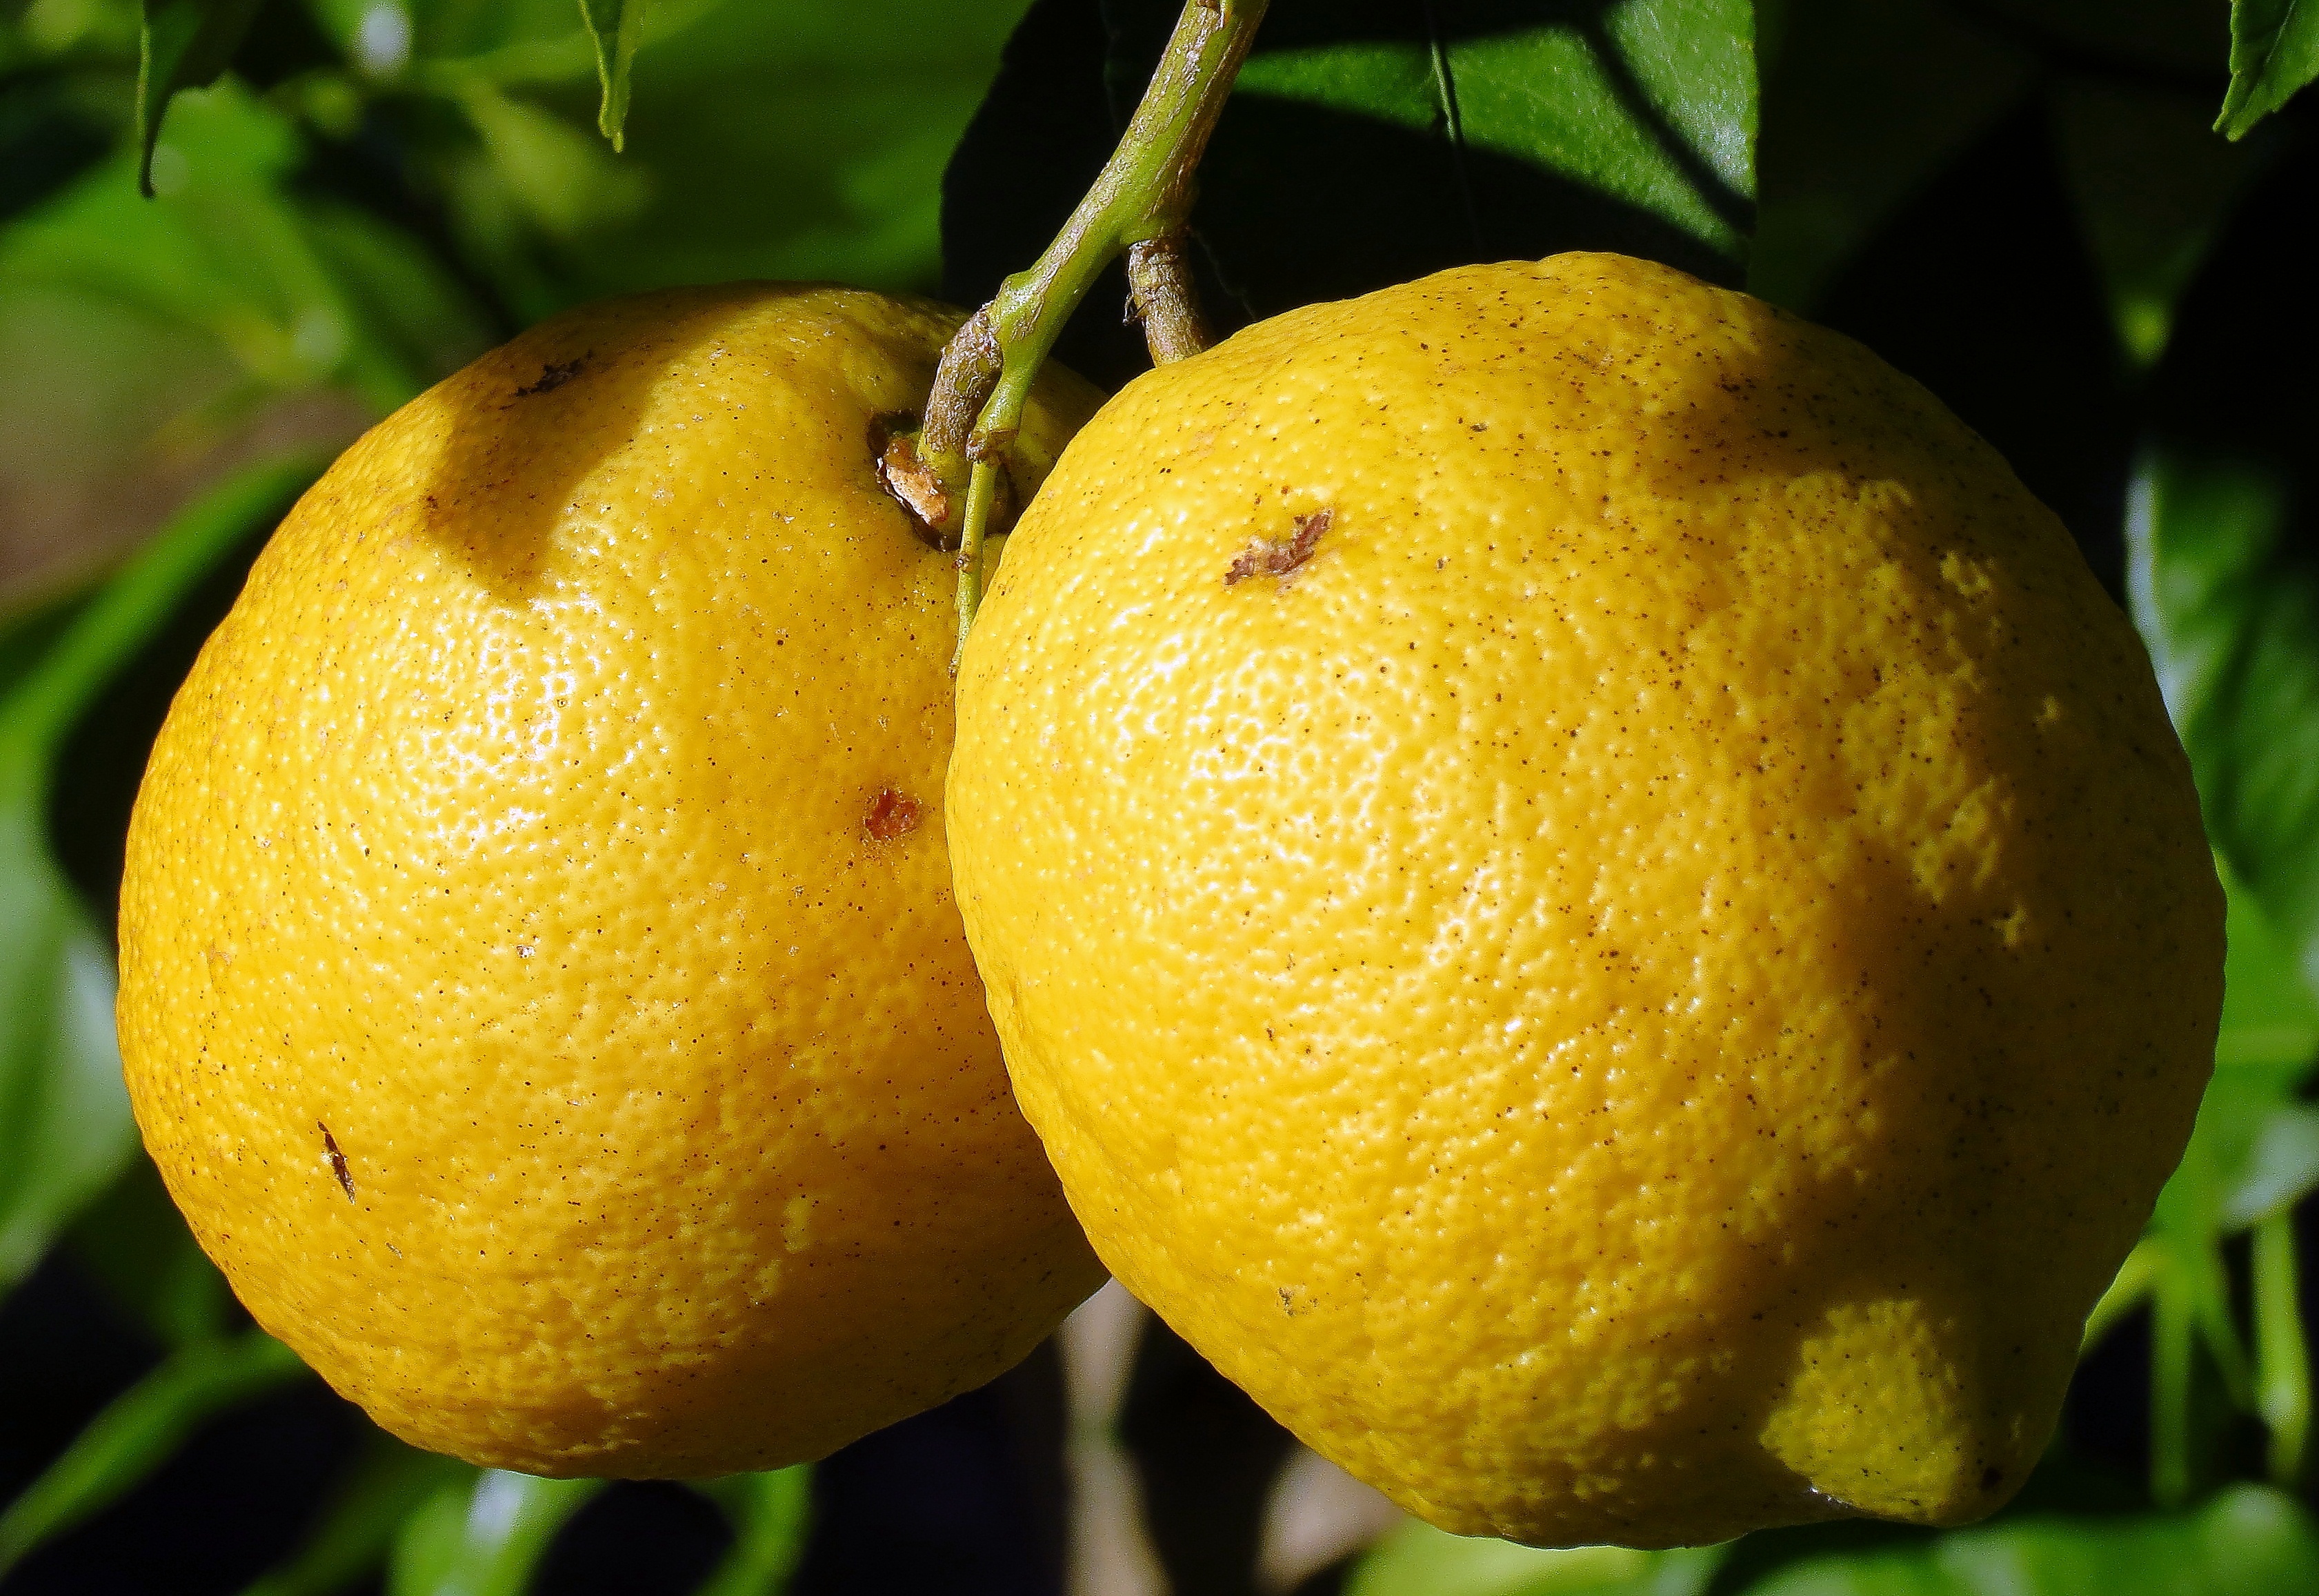
plant, fruit, orange, food, produce, macro, yellow, lemon, tangerine, clementine, vegetarian food, citron, citrus, ggl1, gaby1, canonsx40hs, macro photography, flowering plant, limones, bitter orange, mandarin orange, land plant, sweet lemon, meyer lemon, tangelo, yuzu, valencia orange